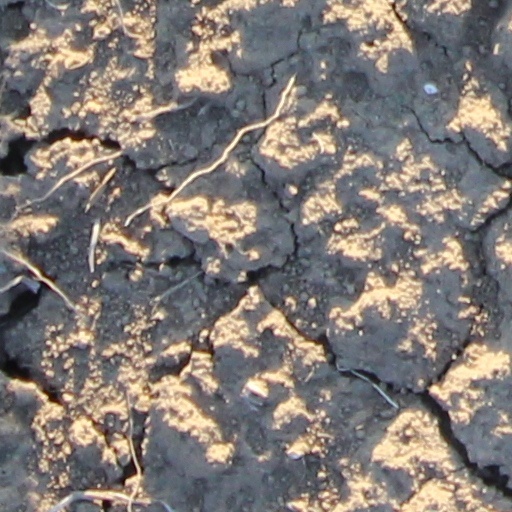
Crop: wheat